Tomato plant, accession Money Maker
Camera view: horizontal (90 deg, fisheye); turntable rotation: 180 degrees
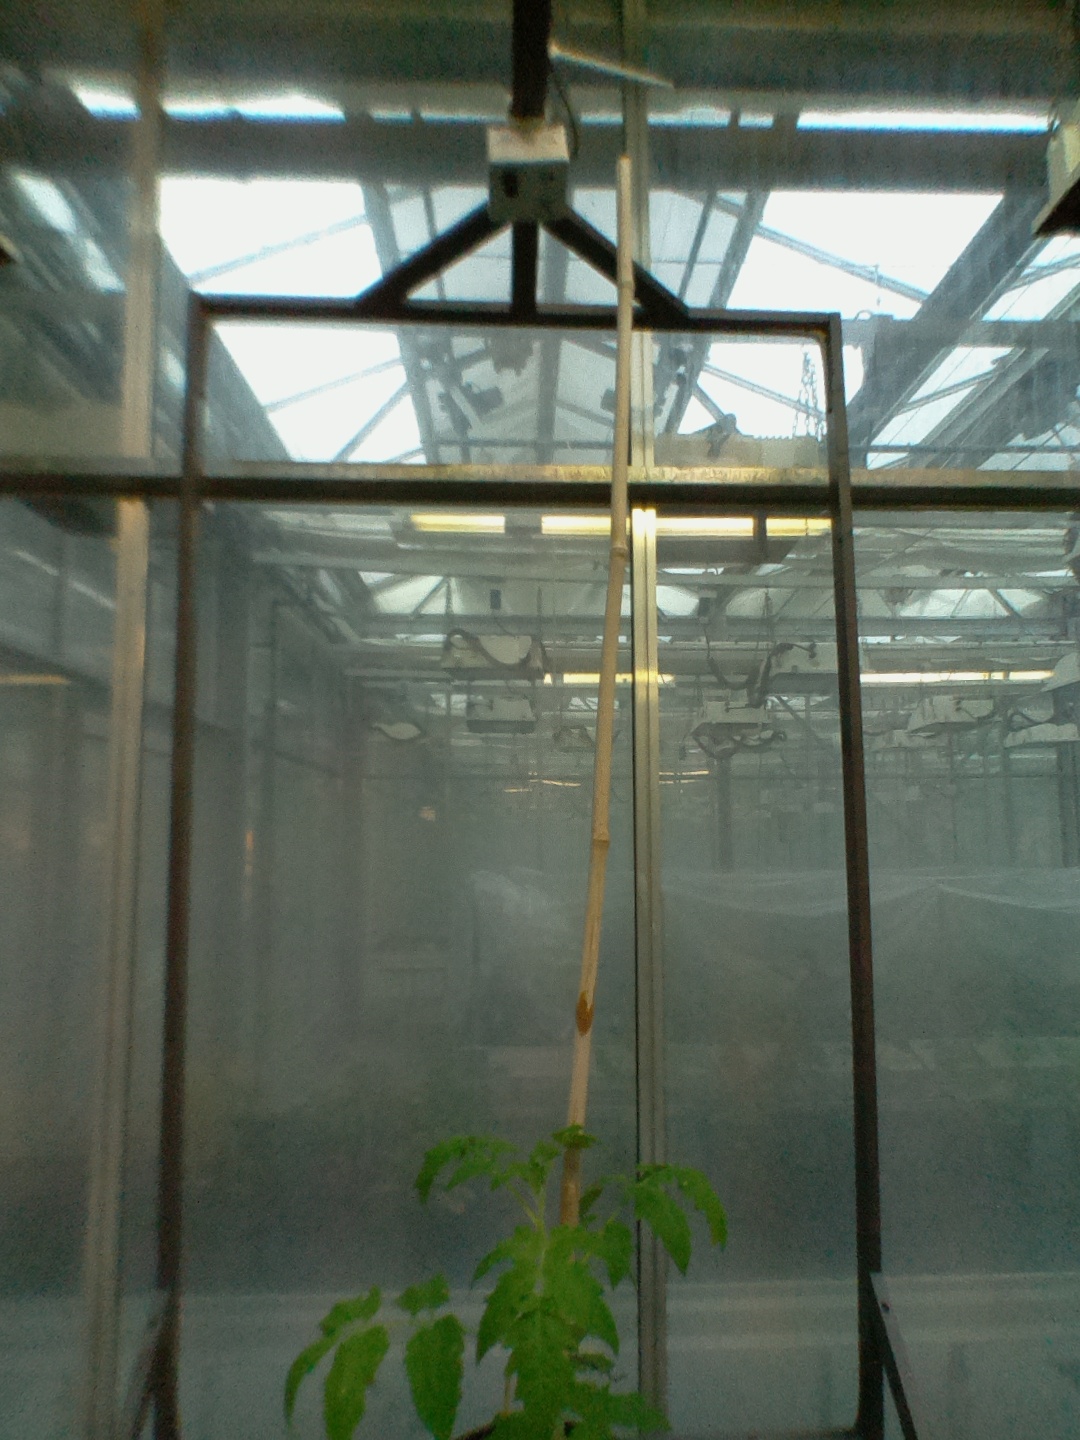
BBCH growth stage 13: 6 of true leaves visible